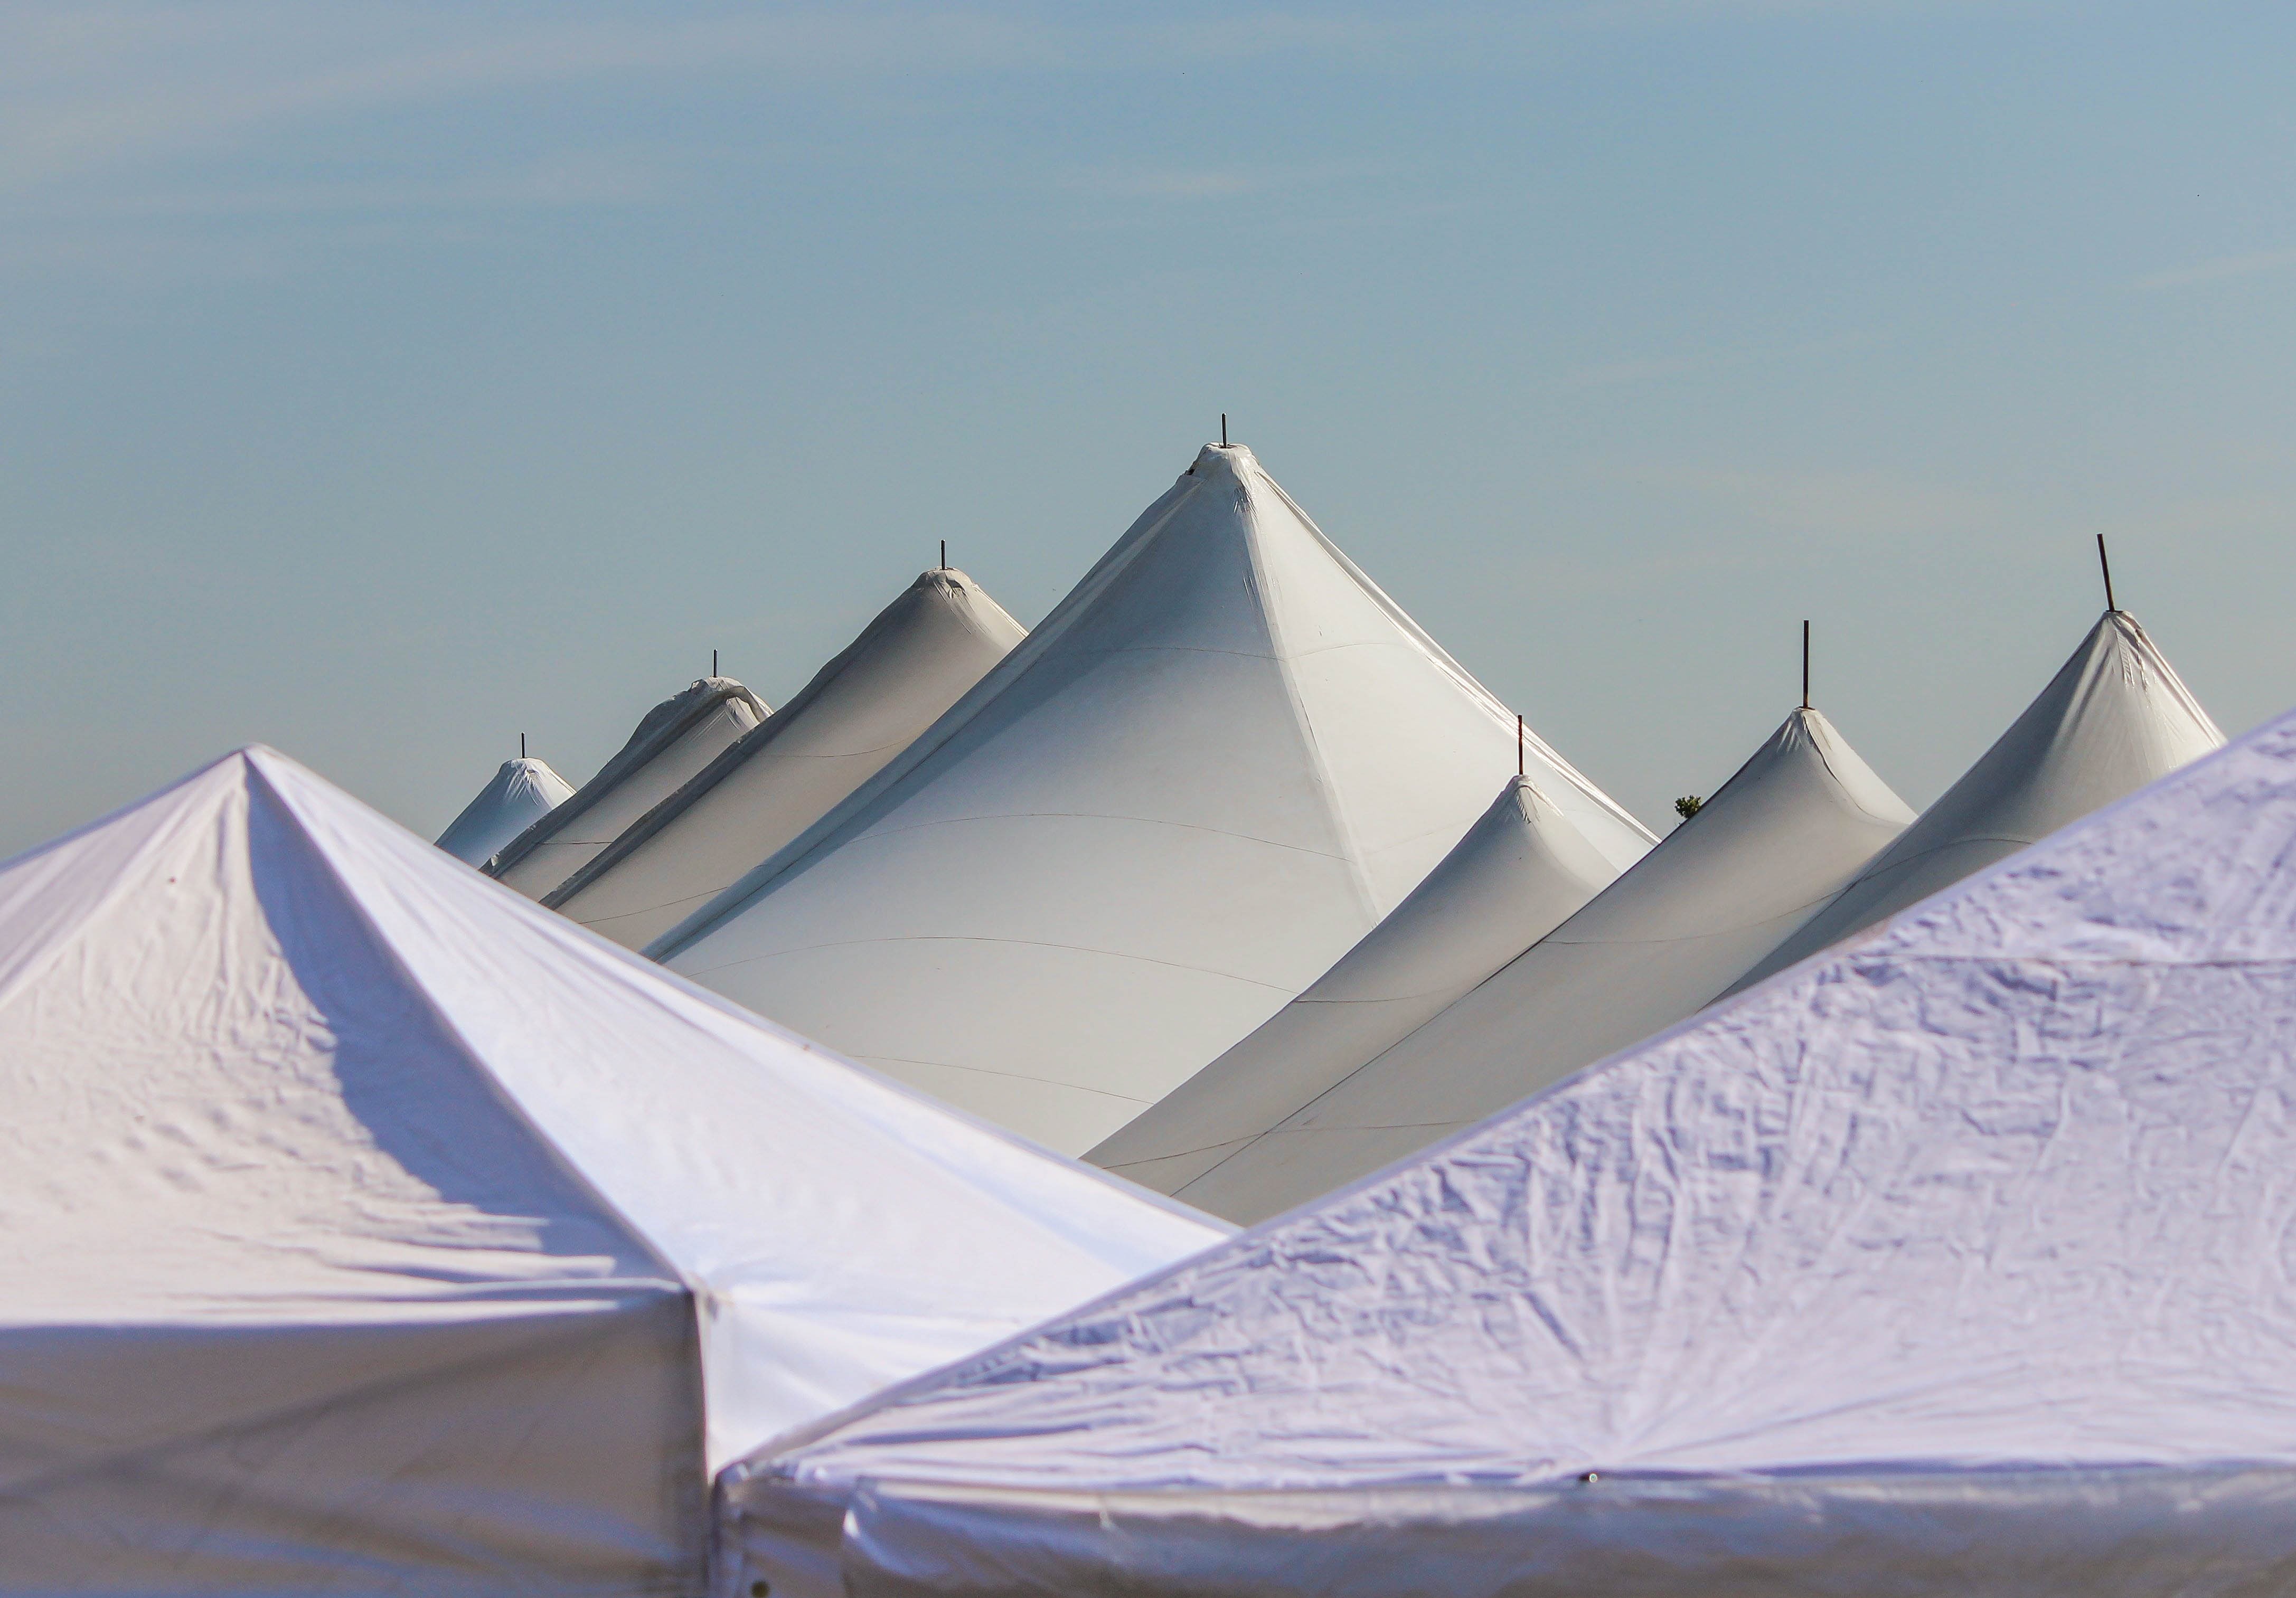
wing, boat, vehicle, carnival, sailboat, tent, sail, circus, fair, apex, tent tops, bigtops